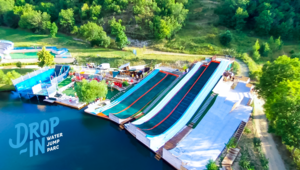
Base du Drop-in Cerdanya Water Jump
Le water jump est une discipline qui se pratique à vélo de type BMX ou VTT. Le but est d'effectuer des figures aériennes à l'aide d'une rampe, avec réception dans l'eau.